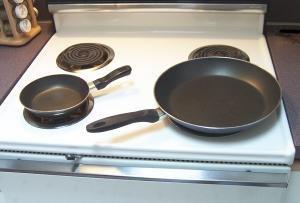
Une poêle est un ustensile de cuisine utilisé pour la cuisson d'aliments solides tels que la viande, les légumes, les œufs…